A Father's Day Thank You

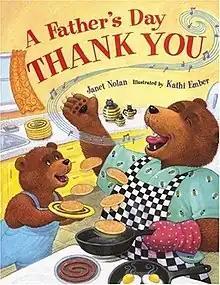

A Father's Day Thank You is a 2007 children's picture book by Janet Nolan and illustrated by Kathi Ember. It is about Harvey, a bear cub, who, unlike his siblings, does not know what to give his dad for Father's Day until receiving all sorts of help from him comes up with a card of appreciation.